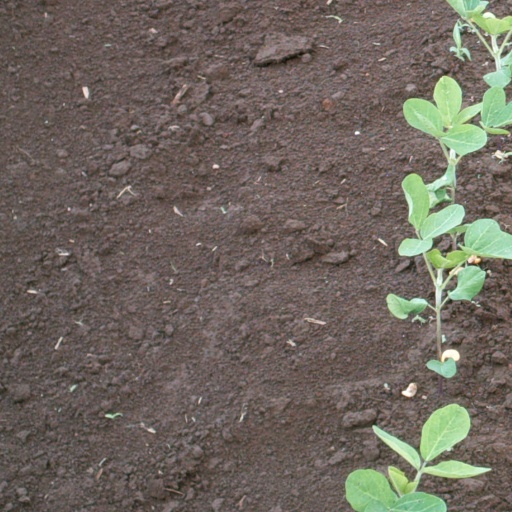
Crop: soybean